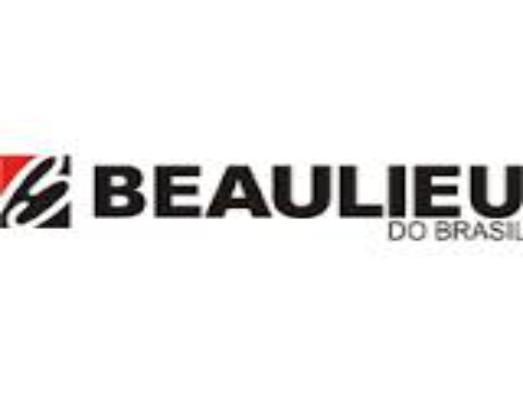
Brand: Beaulieu
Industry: Food